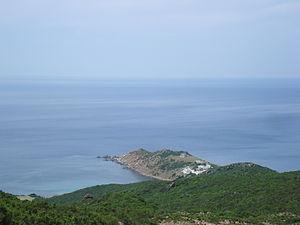
Le parc national de Jebel Chitana-Cap Négro est un parc national situé sur le littoral nord de la Tunisie, entre le cap Serrat et le barrage de Sidi El Barrak. Il est constitué par la série forestière de Jebel Chitana, relevant de l'arrondissement forestier de Bizerte, et celle de Bellif, dépendant de l'arrondissement forestier de Béja.
Le cap Negro est un cap situé au nord-ouest de la Tunisie, près du barrage de Sidi El Barrak et à environ 25 kilomètres au nord-est de Tabarka.